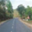
Label: road